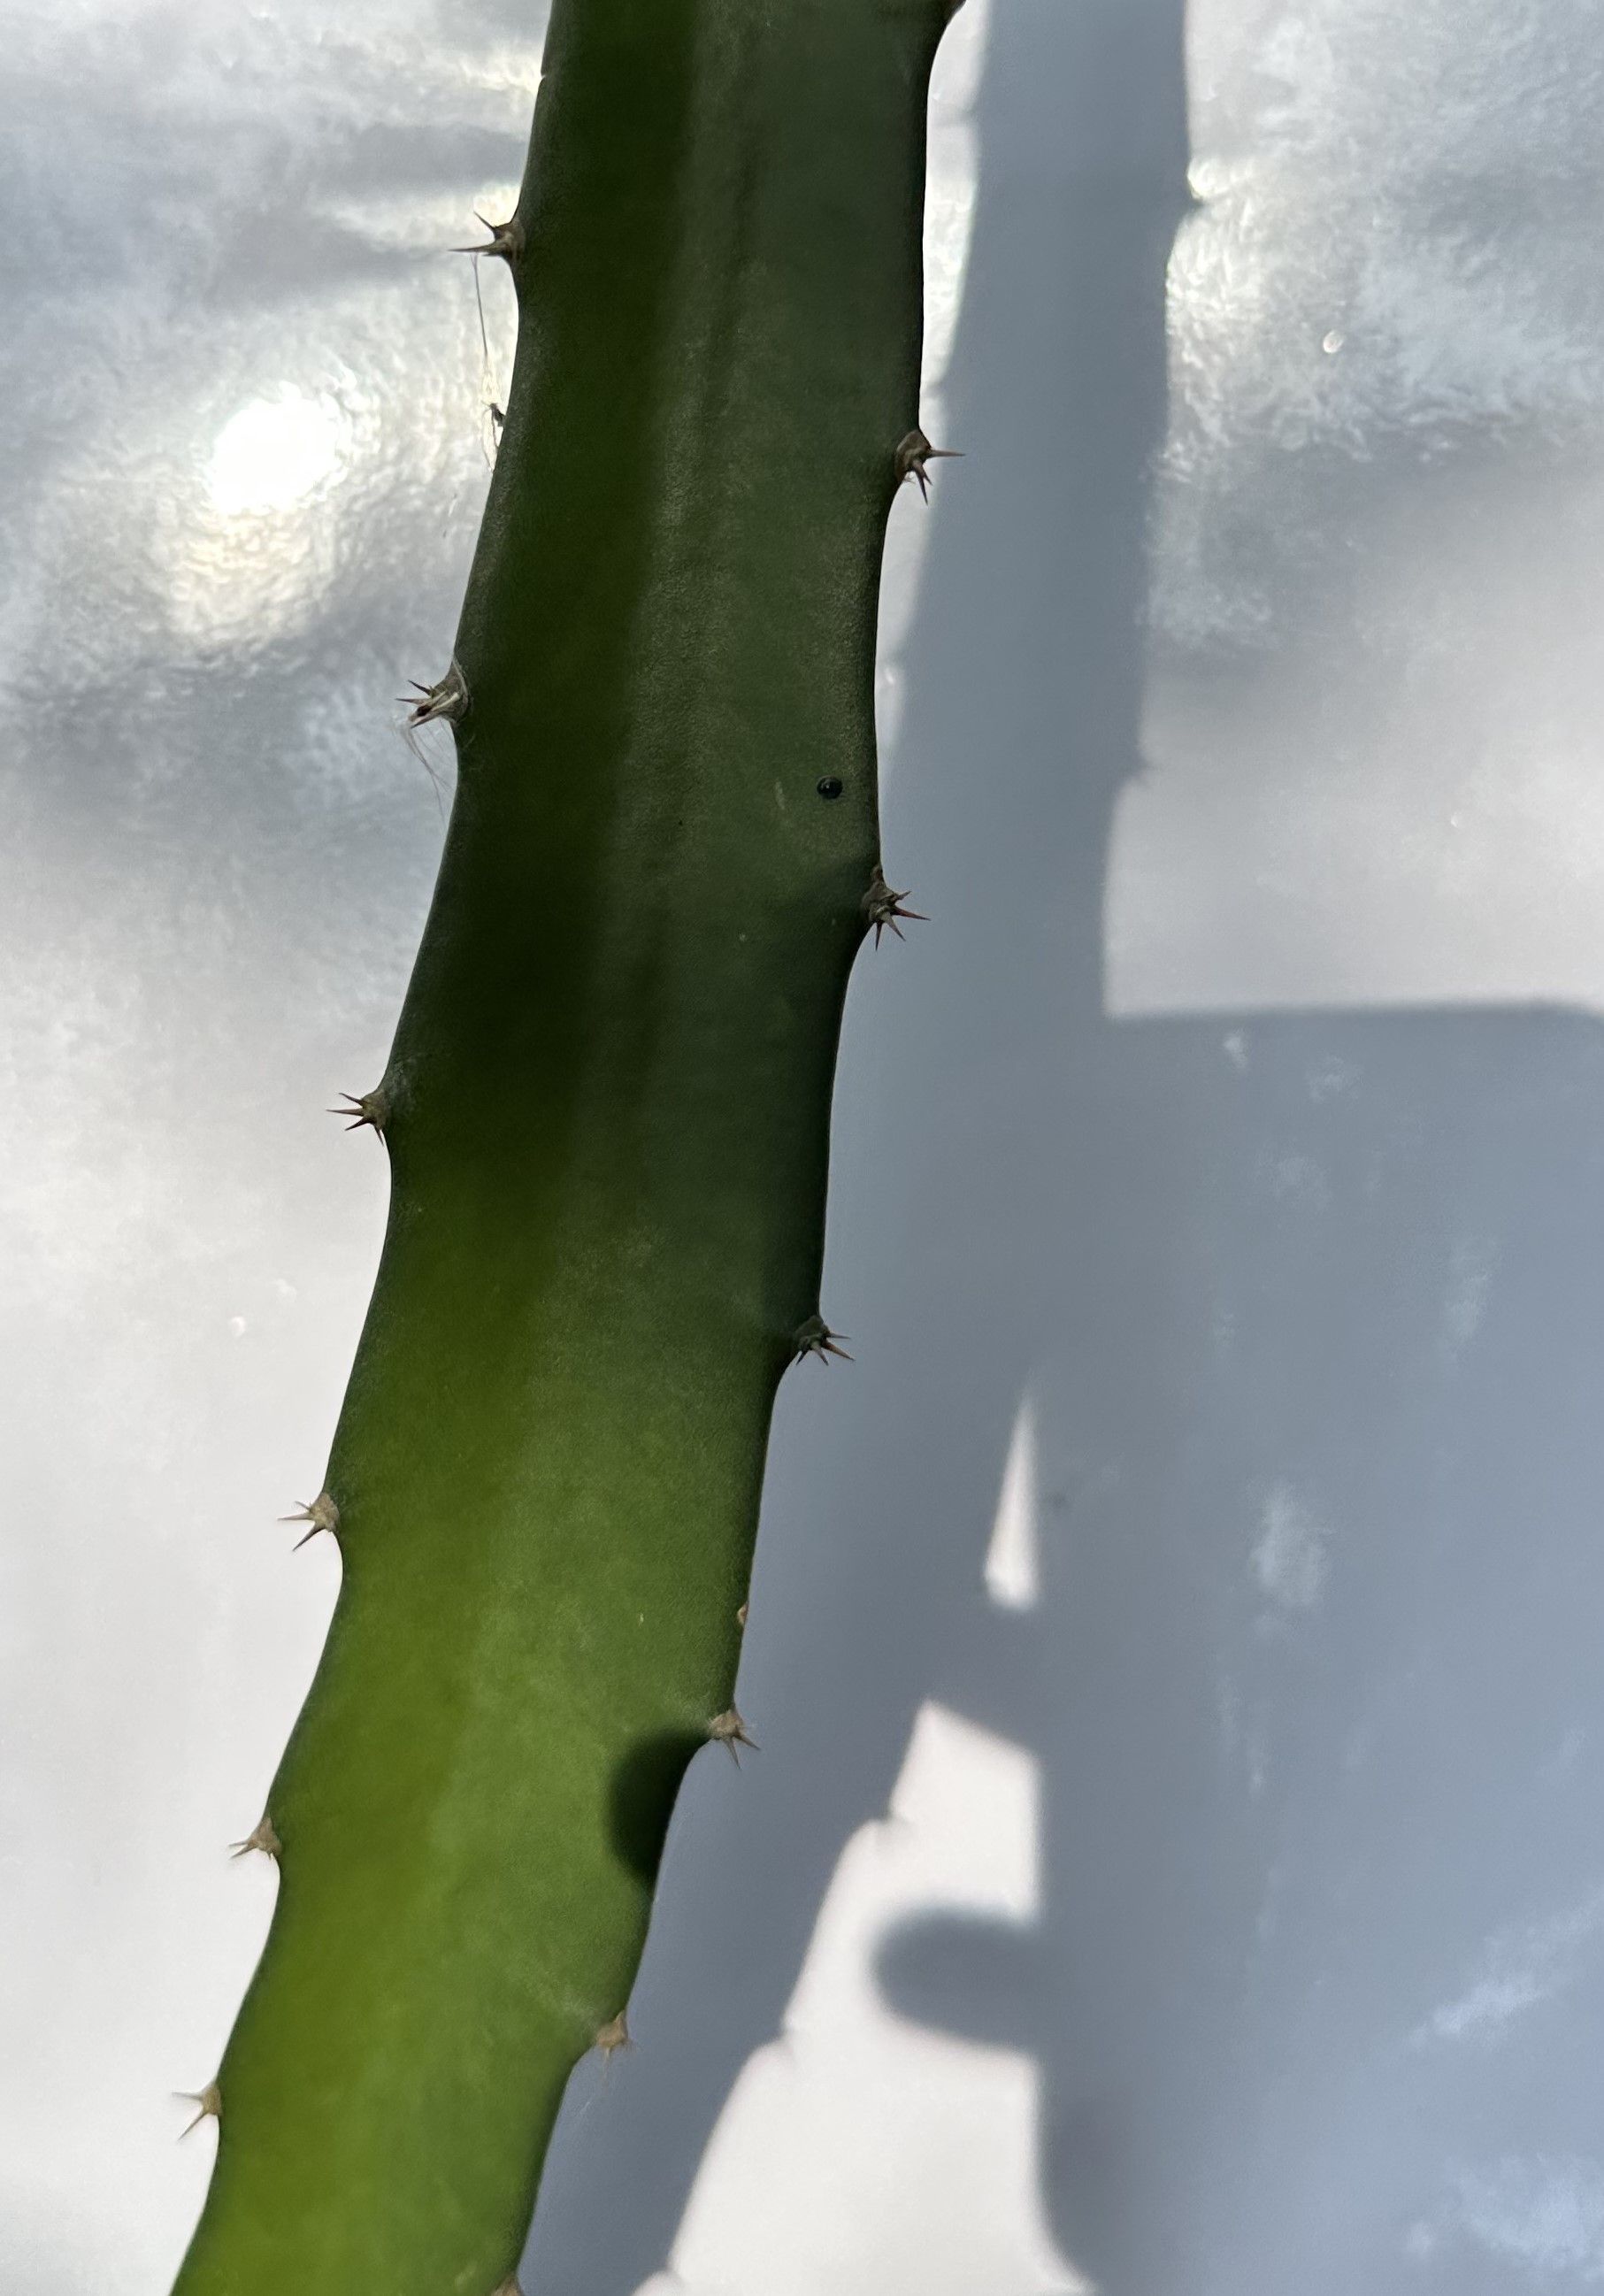
Label: Good leaf